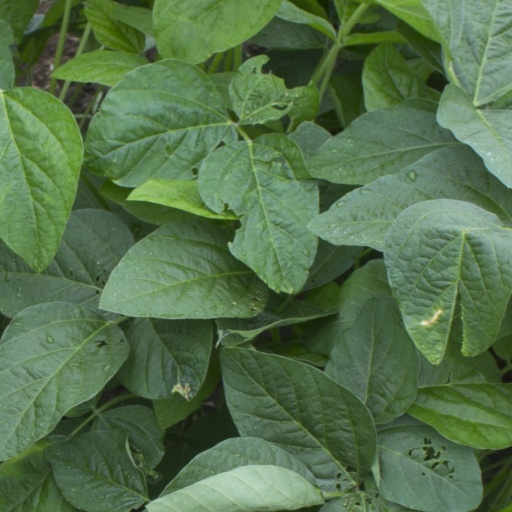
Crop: soybean